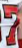
Number: 7